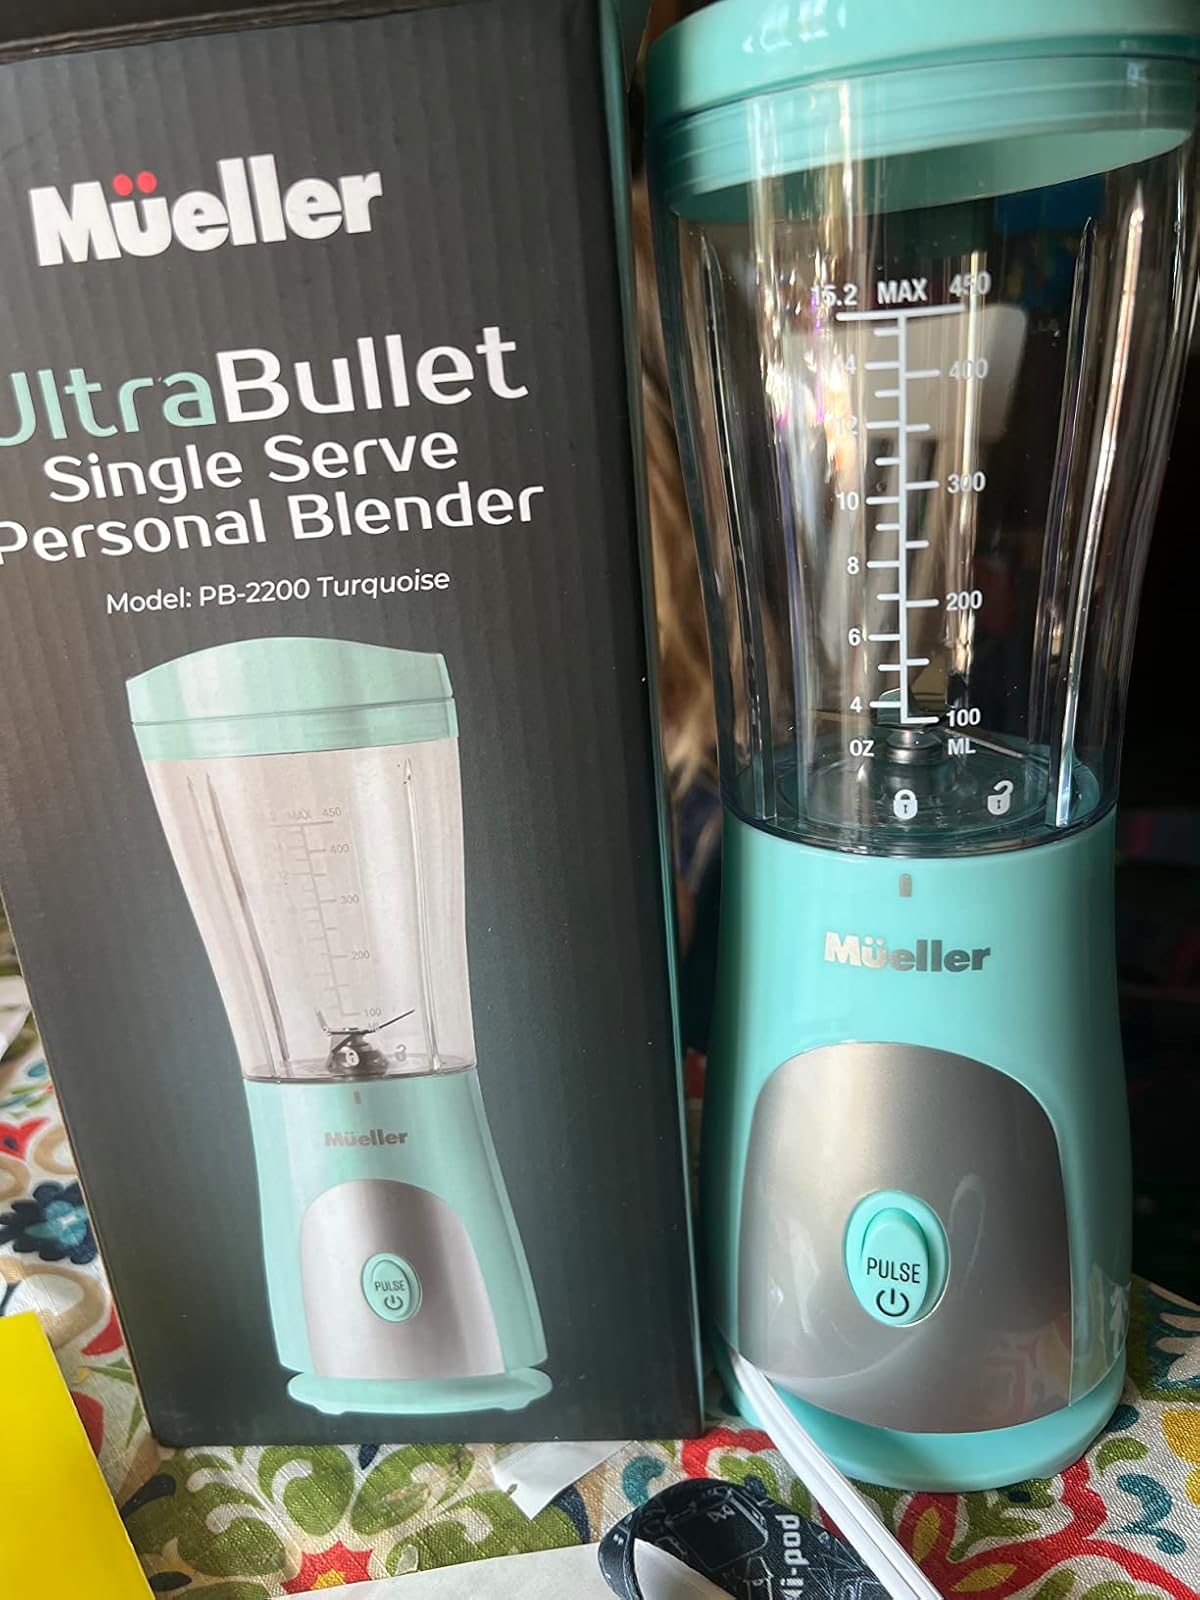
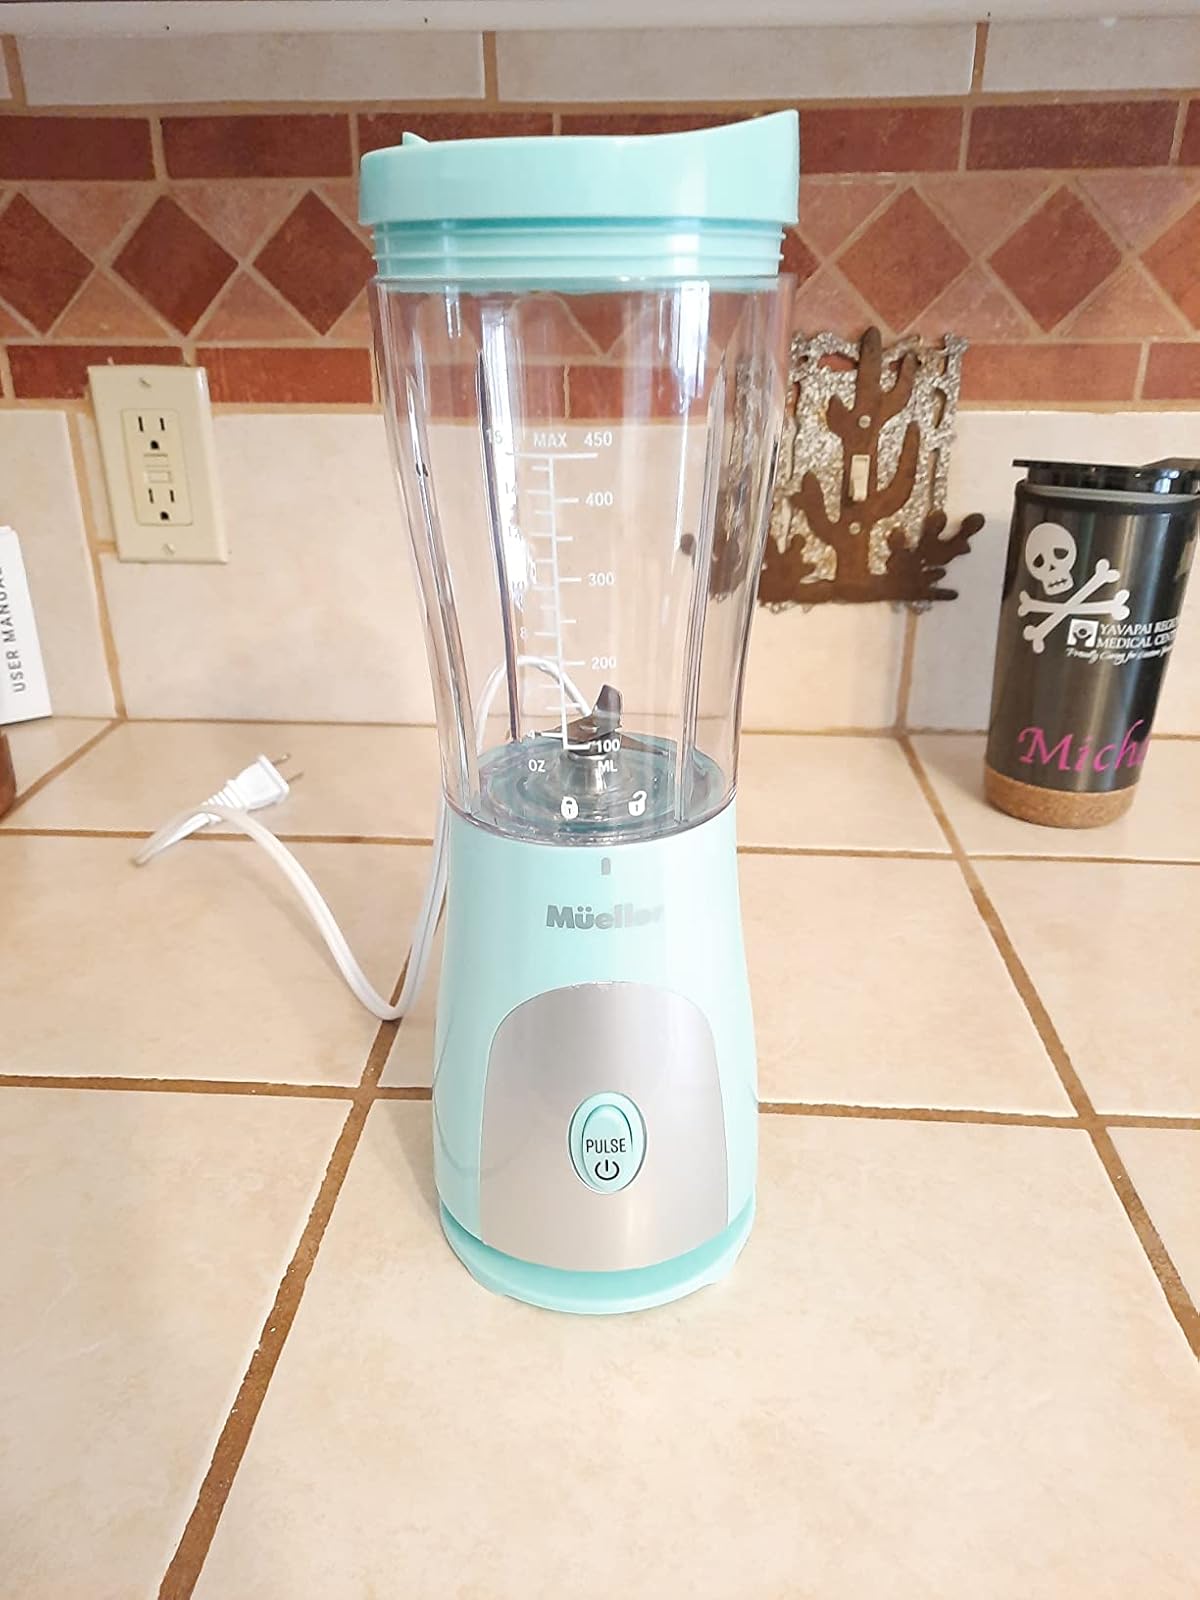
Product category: items_blender
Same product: yes